Mississippi Federation of Women's Clubs

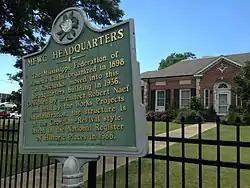
Mississippi Federation of Women's Club in 2016

The Mississippi Federation of Women's Clubs Headquarters houses the Mississippi Federation of Women's Clubs (MS FWC). It was constructed in 1936 by the Works Progress Administration (WPA).